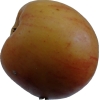
Label: Apple 14